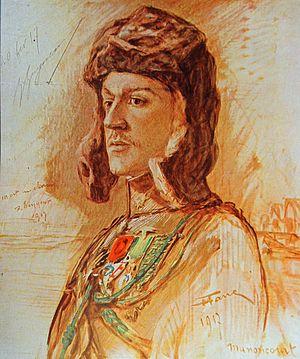
Portait de Georges Guynemer par Farré.
Henri Farré était un peintre et aviateur de la Première Guerre mondiale.